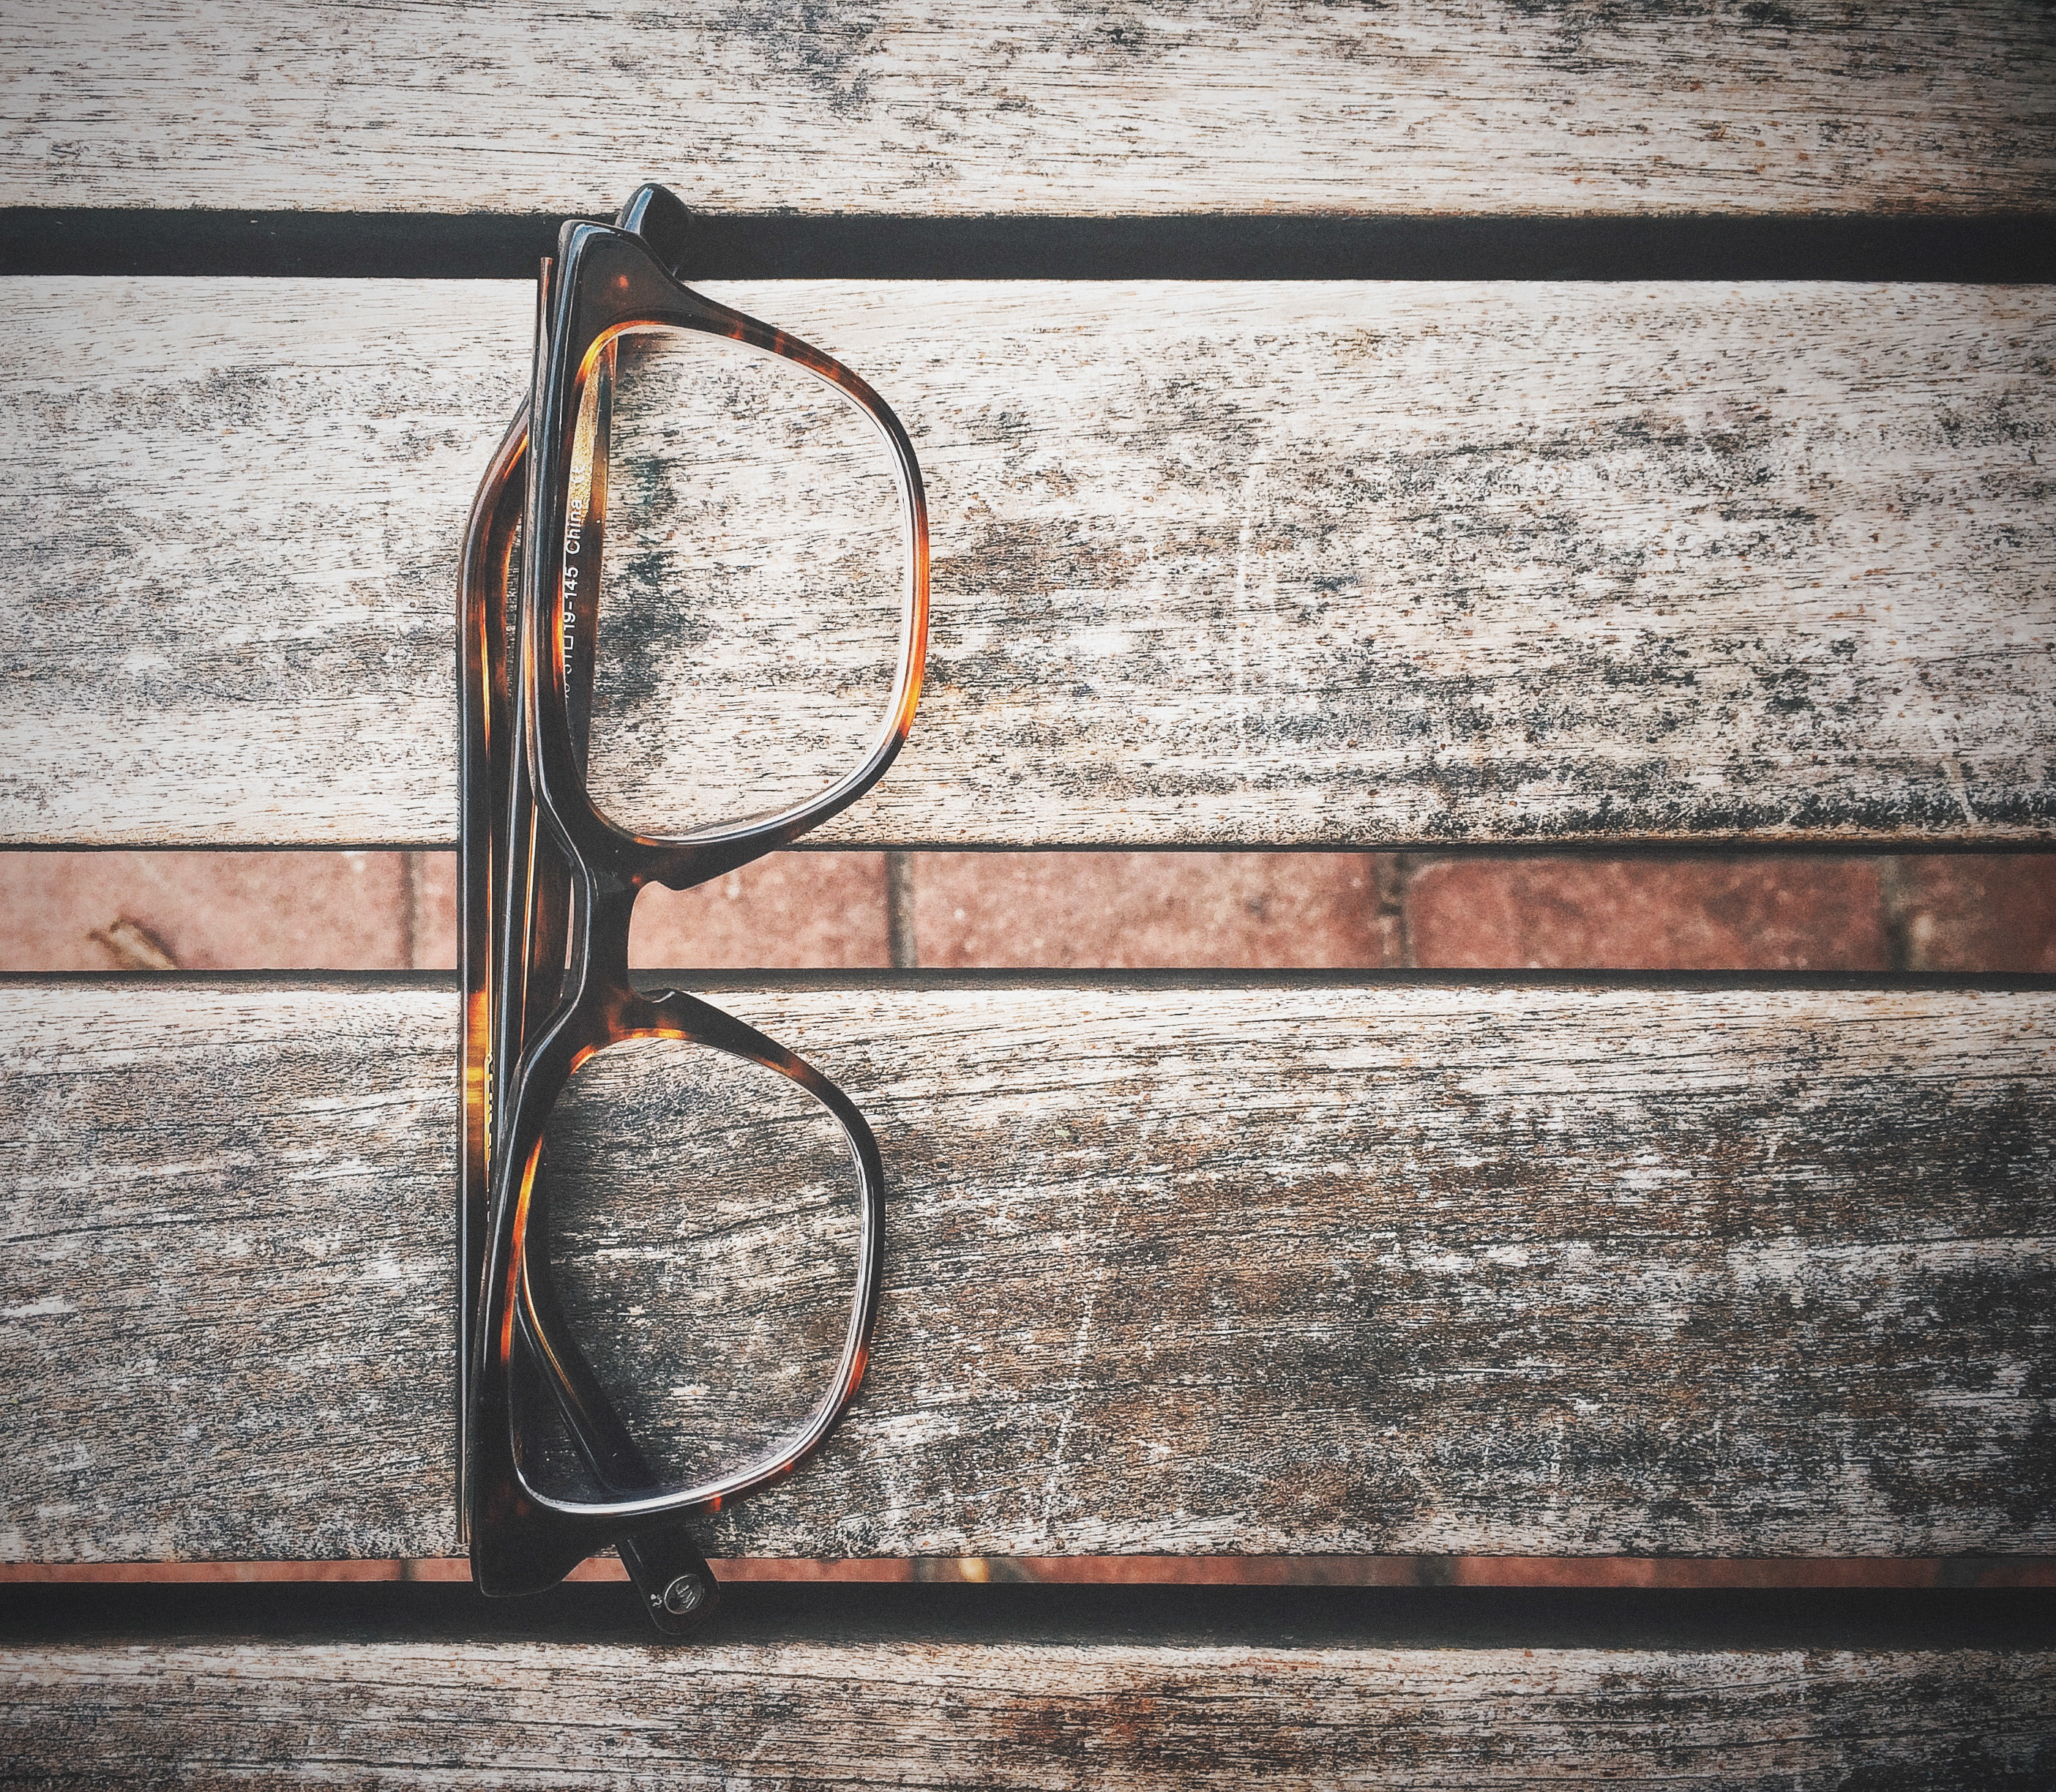
wood, window, wall, object, black, glasses, iron, shape